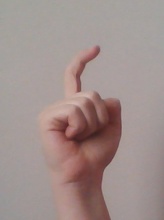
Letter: ra